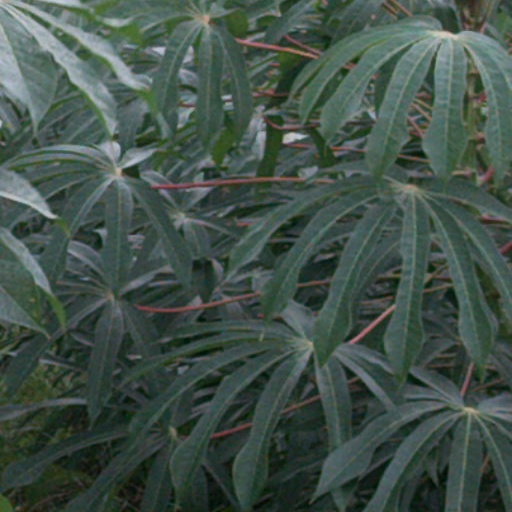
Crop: cassava